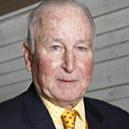
Age: 85